Manfred von Richthofen (general)

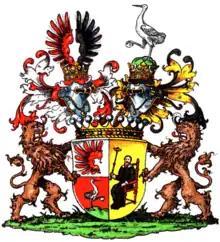
Coat of arms of the Richthofen family

Karl Ernst Manfred Freiherr von Richthofen (24 May 1855 – 28 November 1939) was a German "General der Kavallerie" (General of the Cavalry) during World War I and recipient of the order Pour le Mérite, known informally as the Blue Max. Richthofen was a great uncle of his more famous namesake Manfred von Richthofen, known as the Red Baron, who was his godson and named after him.